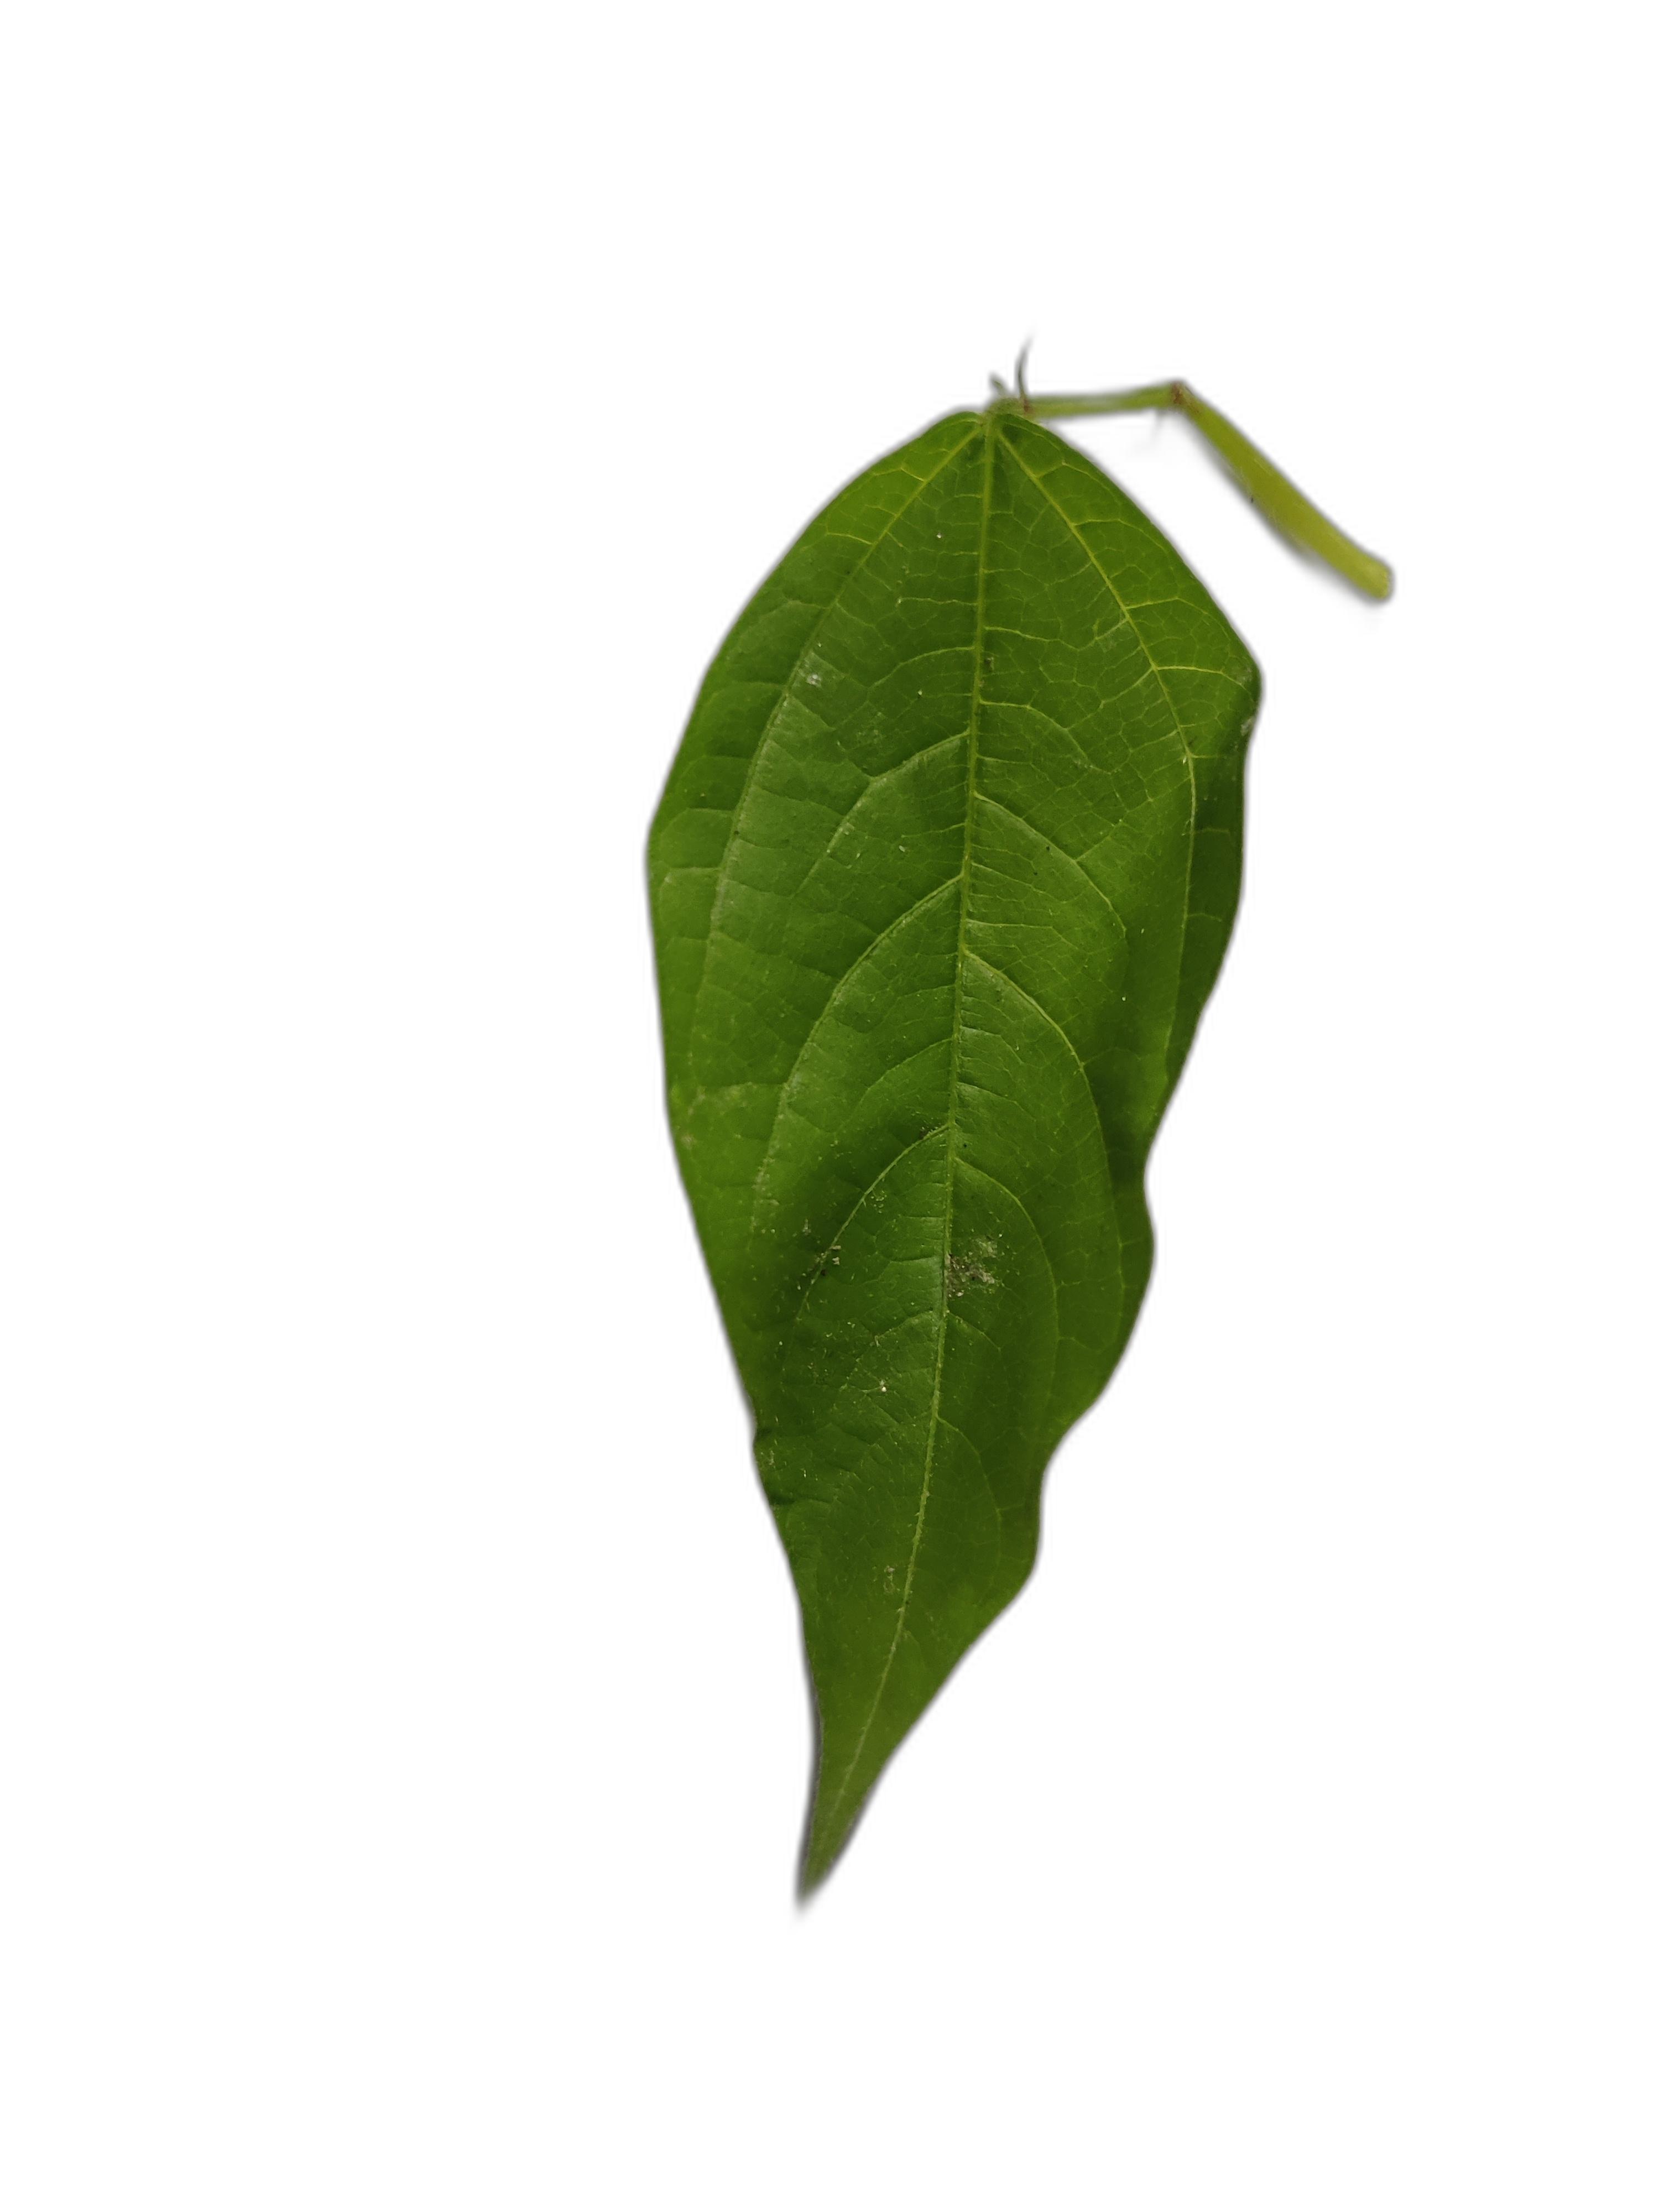
Label: Healthy